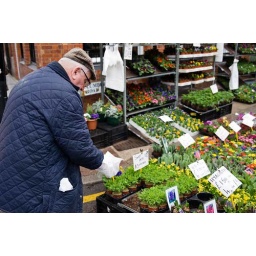
Free proactive things to do in a recession: Enjoy the colours and scents of a flower market